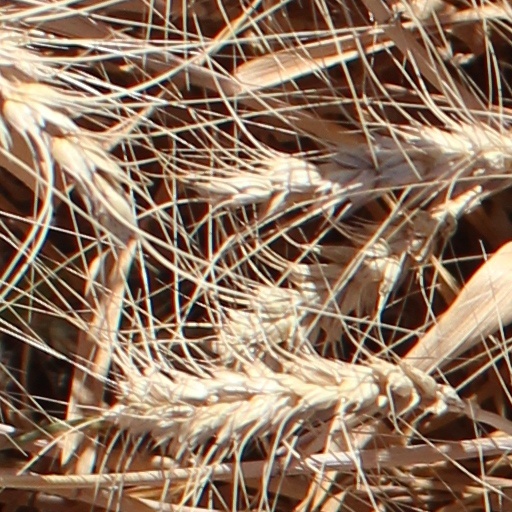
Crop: wheat